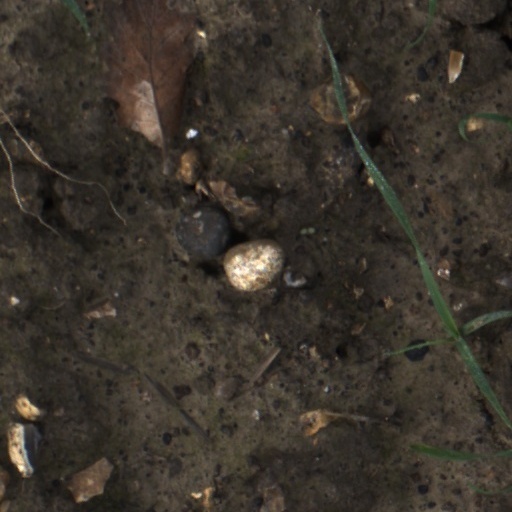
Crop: wheat